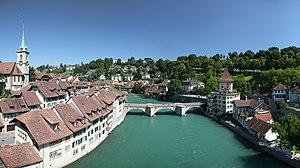
La Suisse alémanique, également appelée Suisse allemande, est la partie germanophone de la Suisse. Elle couvre environ 65 % du pays et doit son nom aux Alamans, une peuplade germanique qui s'installa dans la région à partir du Vᵉ siècle. Il est possible de distinguer la Suisse alémanique qui regroupe tous les cantons parlant une langue alémanique, et l’Alémanie qui est l’ère de répartition de ces langues. Pour le Valais par exemple, si la moitié du canton est alémanique, il est communément inclus dans la Suisse romande.